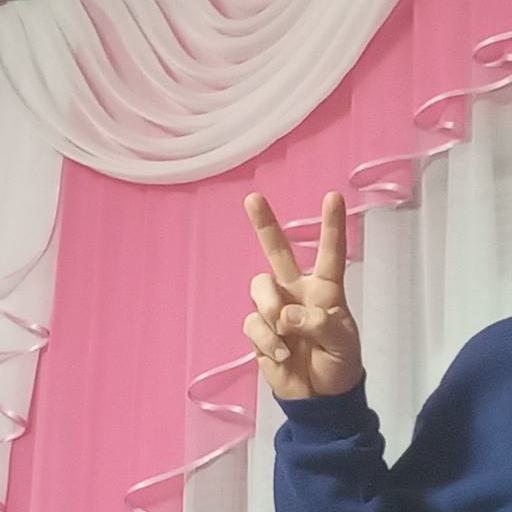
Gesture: peace